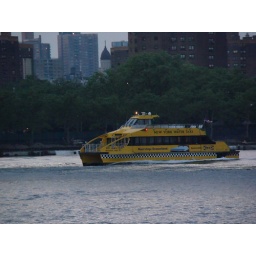
gladding-hearn(Somerset Mass.) built in -cat designed water taxi running down the east river